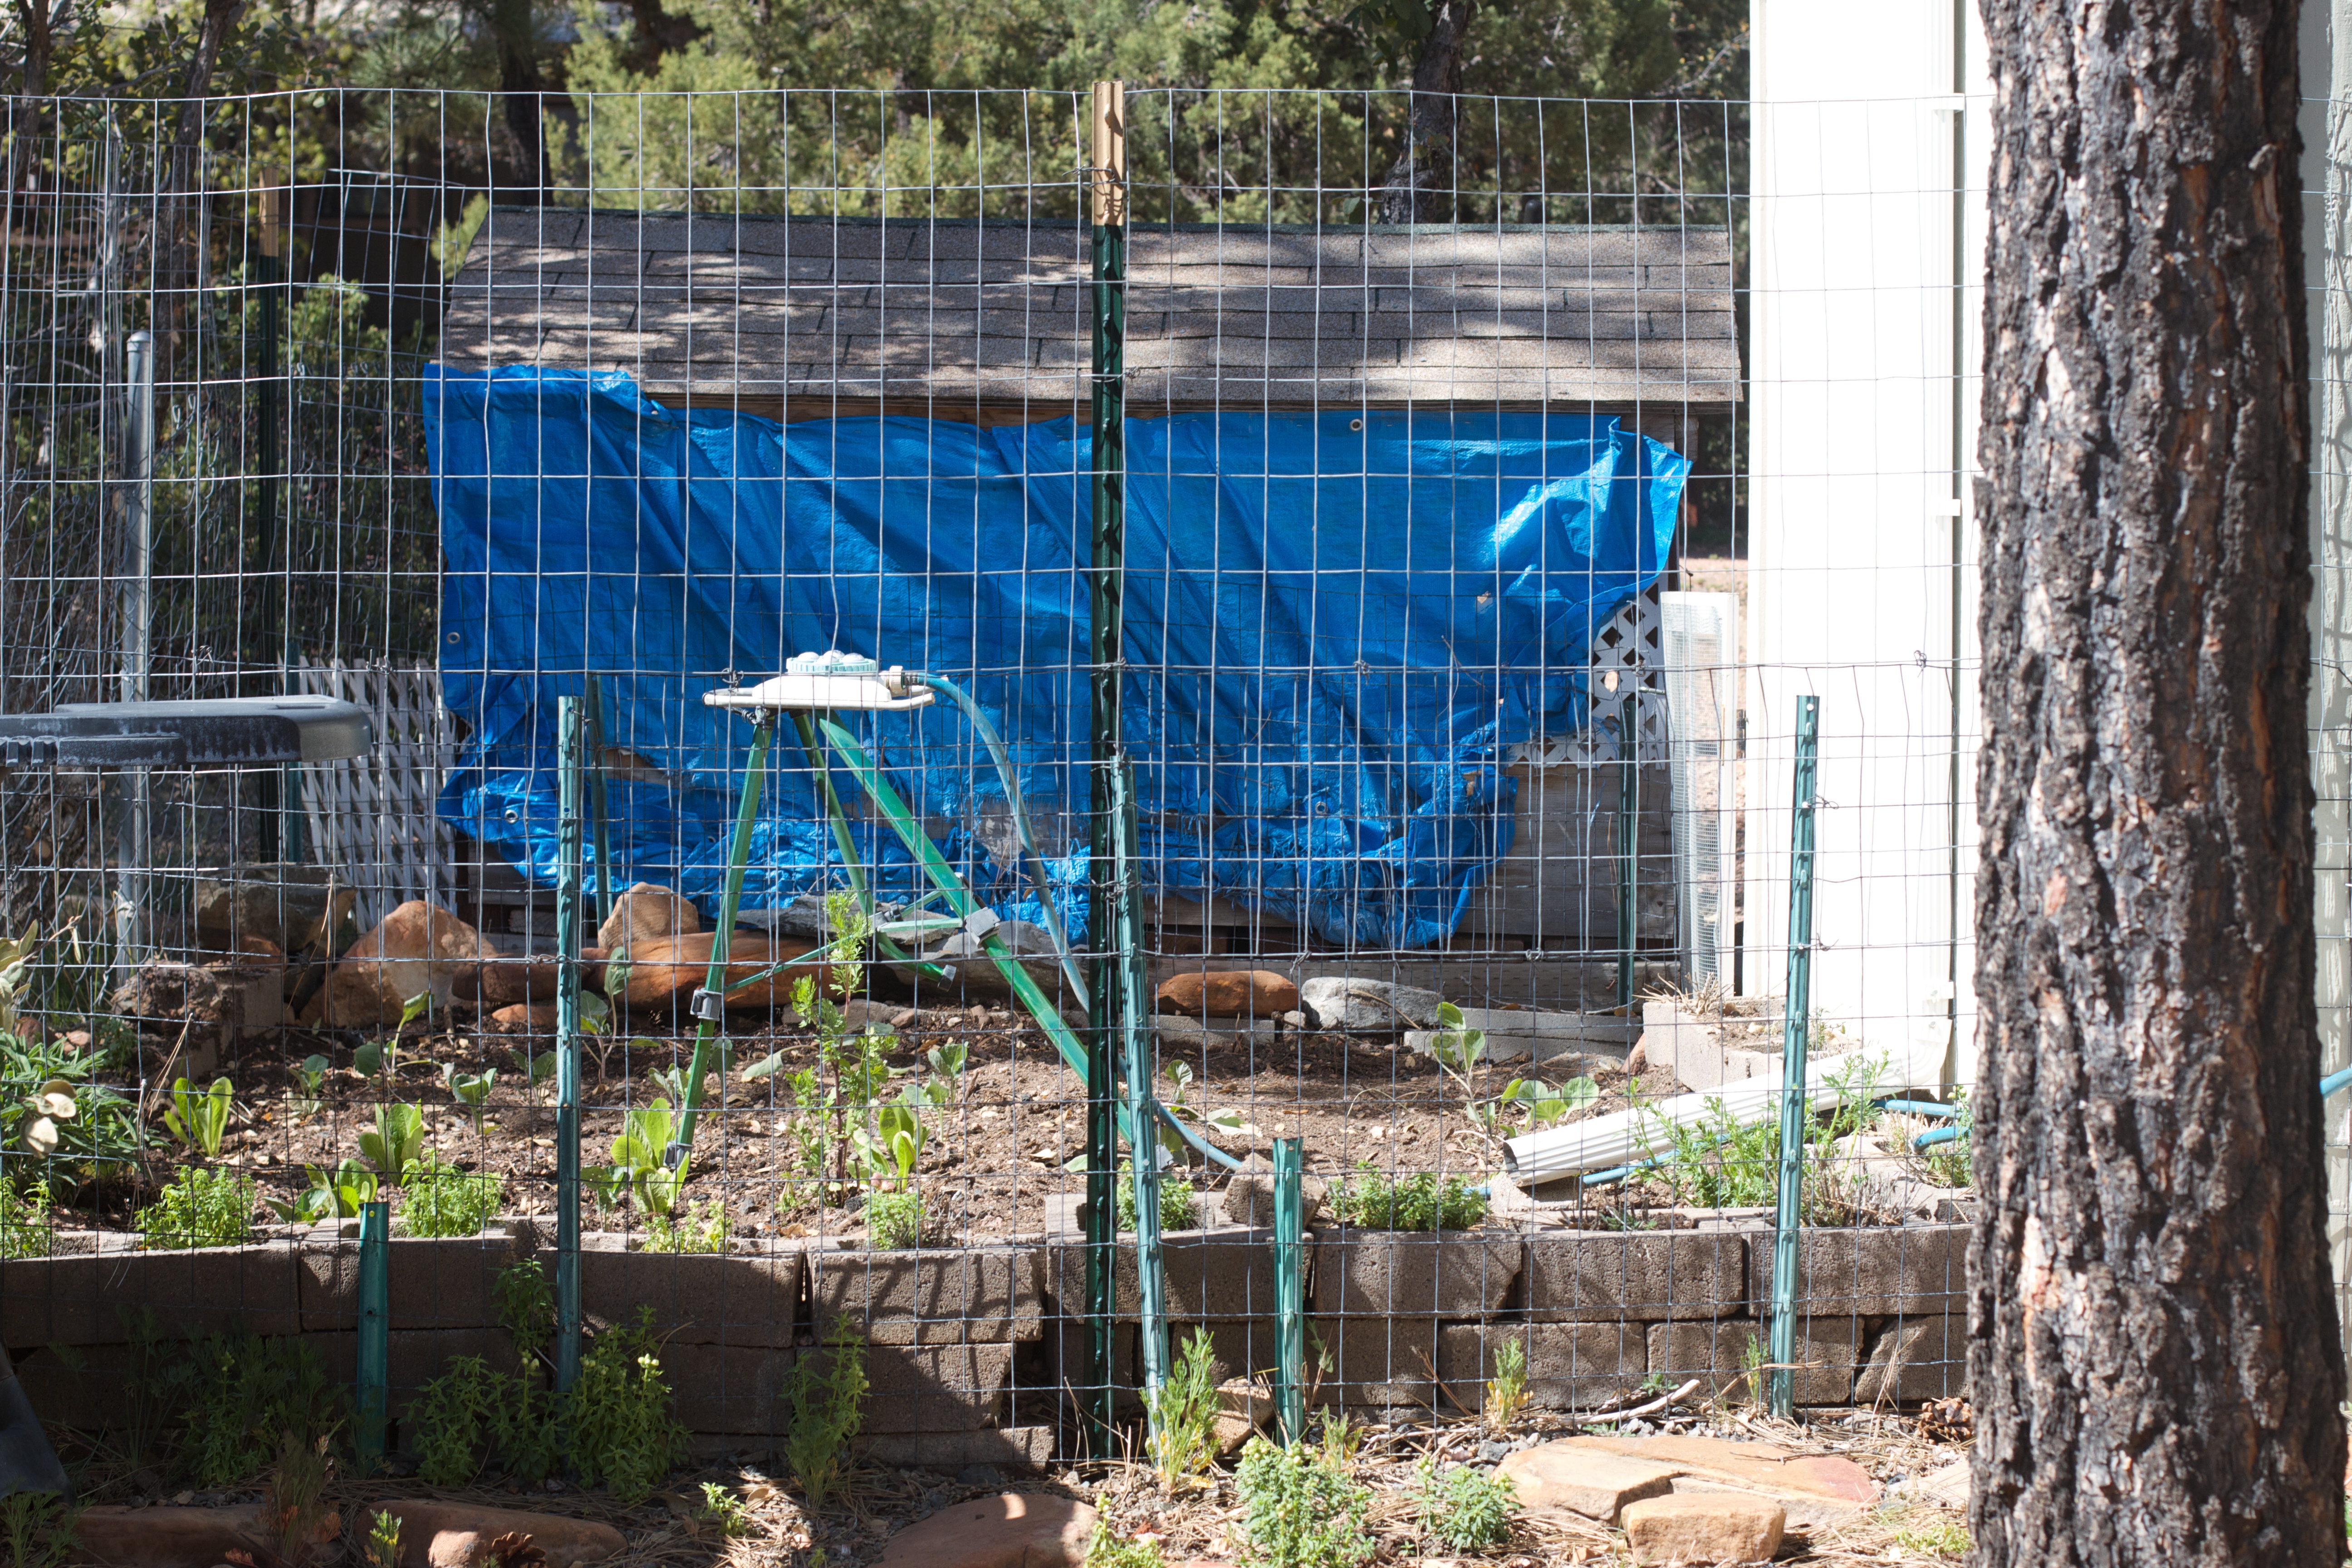
wall, zoo, backyard, garden, yard, outdoor structure